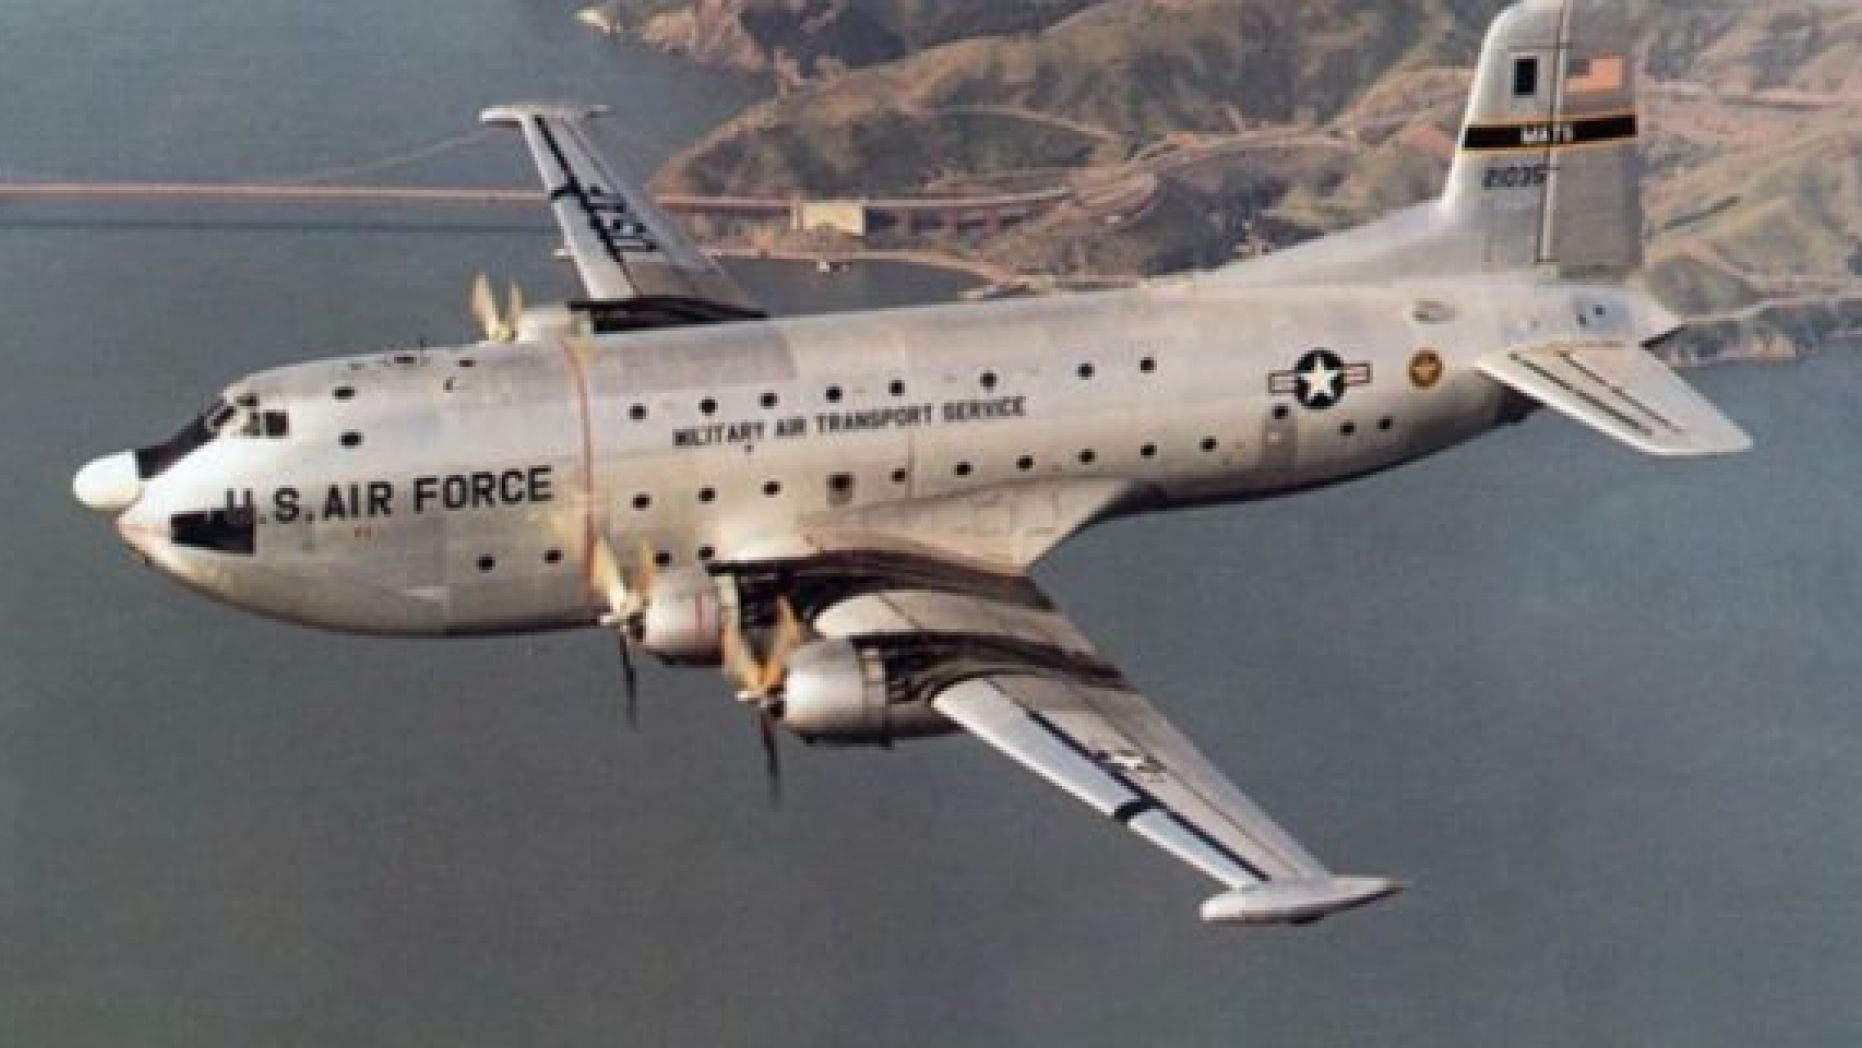
Vehicle type: Planes